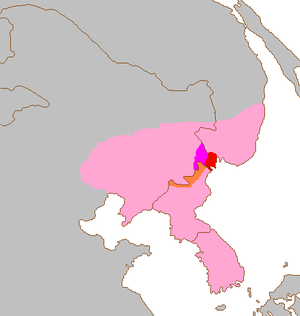
Amurleopard
Amurleopardens udbredelse
Amurleopardens udbredelse
Amurleoparden er en race af leoparden. Den lever i regionen Primorskij i det sydøstlige Rusland, hvilket er et område, hvor størstedelen er dækket af skov. Når den fugtige og varme monsun om sommeren blæser fra Stillehavet, kan temperaturen nå op på 40 grader. Om vinteren strømmer derimod iskold luft ned fra Sibirien og temperaturen kan falde til -30 grader. Under disse ekstreme forhold lever de sidste vilde amurleoparder, der omkring 2007 talte 14-20 voksne og 5-6 unger. Kattene har fået navn efter floden Amur.